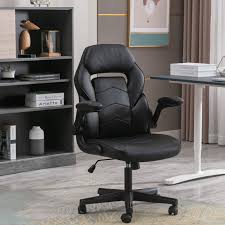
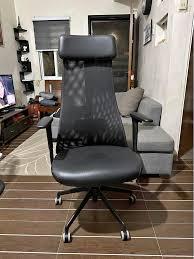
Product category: items_chair
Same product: no